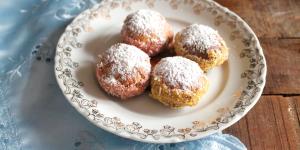
alfajores madrilenos de hojaldre